The Gulch, Nashville, Tennessee

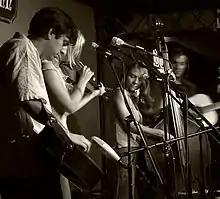
The Biscuit Burners performing at The Gulch's famed Station Inn (2008)

The Gulch is a neighborhood on the south fringe of downtown Nashville, Tennessee, near Interstate 40, Interstate 65 and Interstate 24. It is known to be a trendy and hip neighborhood, and a popular destination for locals, college students, and visitors.